Dholavira

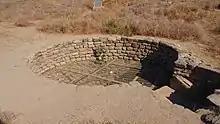
The Well at ancient Harappan city of Dholavira

Some of the seals found at Dholavira, belonging to Stage III, contained animal only figures, without any type of script. It is suggested that these types of seals represent early conventions of Indus seal making.